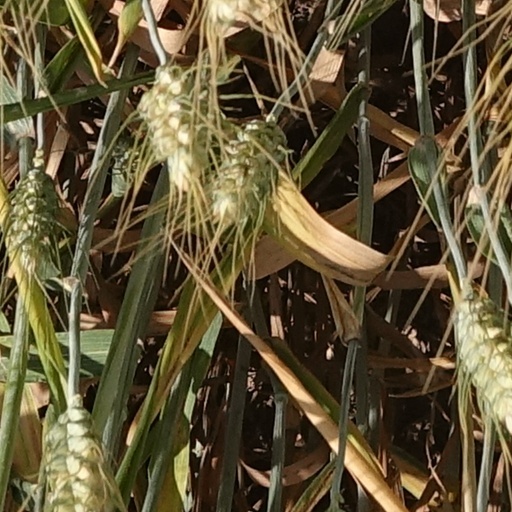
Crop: wheat